Robert Wilson Shufeldt

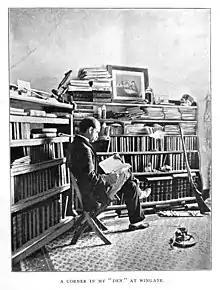
Shufeldt in his study at Fort Wingate, c. 1885

Son of Admiral Robert Wilson Shufeldt and Sarah Shufeldt, he was born in New York in 1850. After a school education in the United States and Havana, he joined as a Captain's clerk on the US Gunboat which was under the command of his father. In 1872 he joined Cornell University to study medicine and obtained a degree in 1876 from Columbian, Washington, D.C. He joined the Medical Department of the Army as a Lieutenant and was posted to Fort McHenry. He later worked as a surgeon in the campaign against the Sioux Indians. He was a founding member of the Entomological Society of Washington in 1884. From 1884 to 1888 he was stationed at Fort Wingate in New Mexico, collecting in the Zuni Mountains and nearby regions. He retired in 1891 from the army as a Captain but was readmitted and posted on duty in the Army Medical Museum as a curator in 1892.Shufeldt was advanced to Major on April 23, 1904. He retired on January 9, 1919, as a surgeon. He was a lifelong member of the Democratic Party and a supporter of Woodrow Wilson.